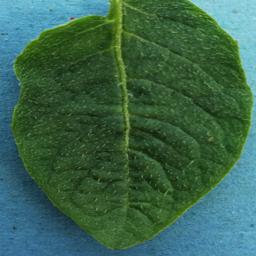
Etiqueta: Sana